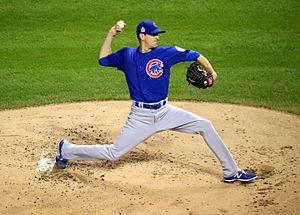
Kyle Hendricks est un lanceur droitier des Ligues majeures de baseball jouant avec les Cubs de Chicago.